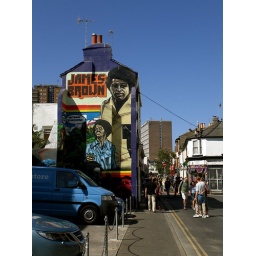
james brown wall in brighton.